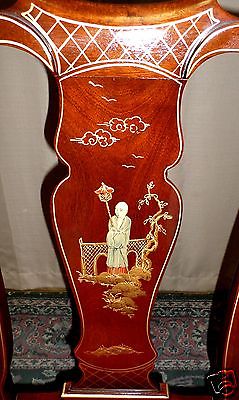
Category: chair